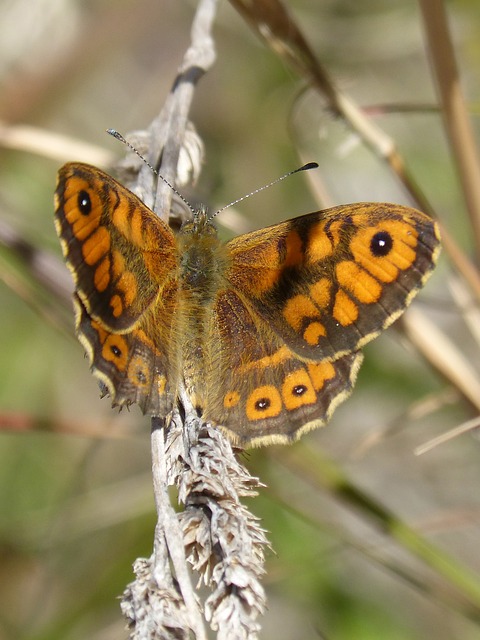
Label: farfalla